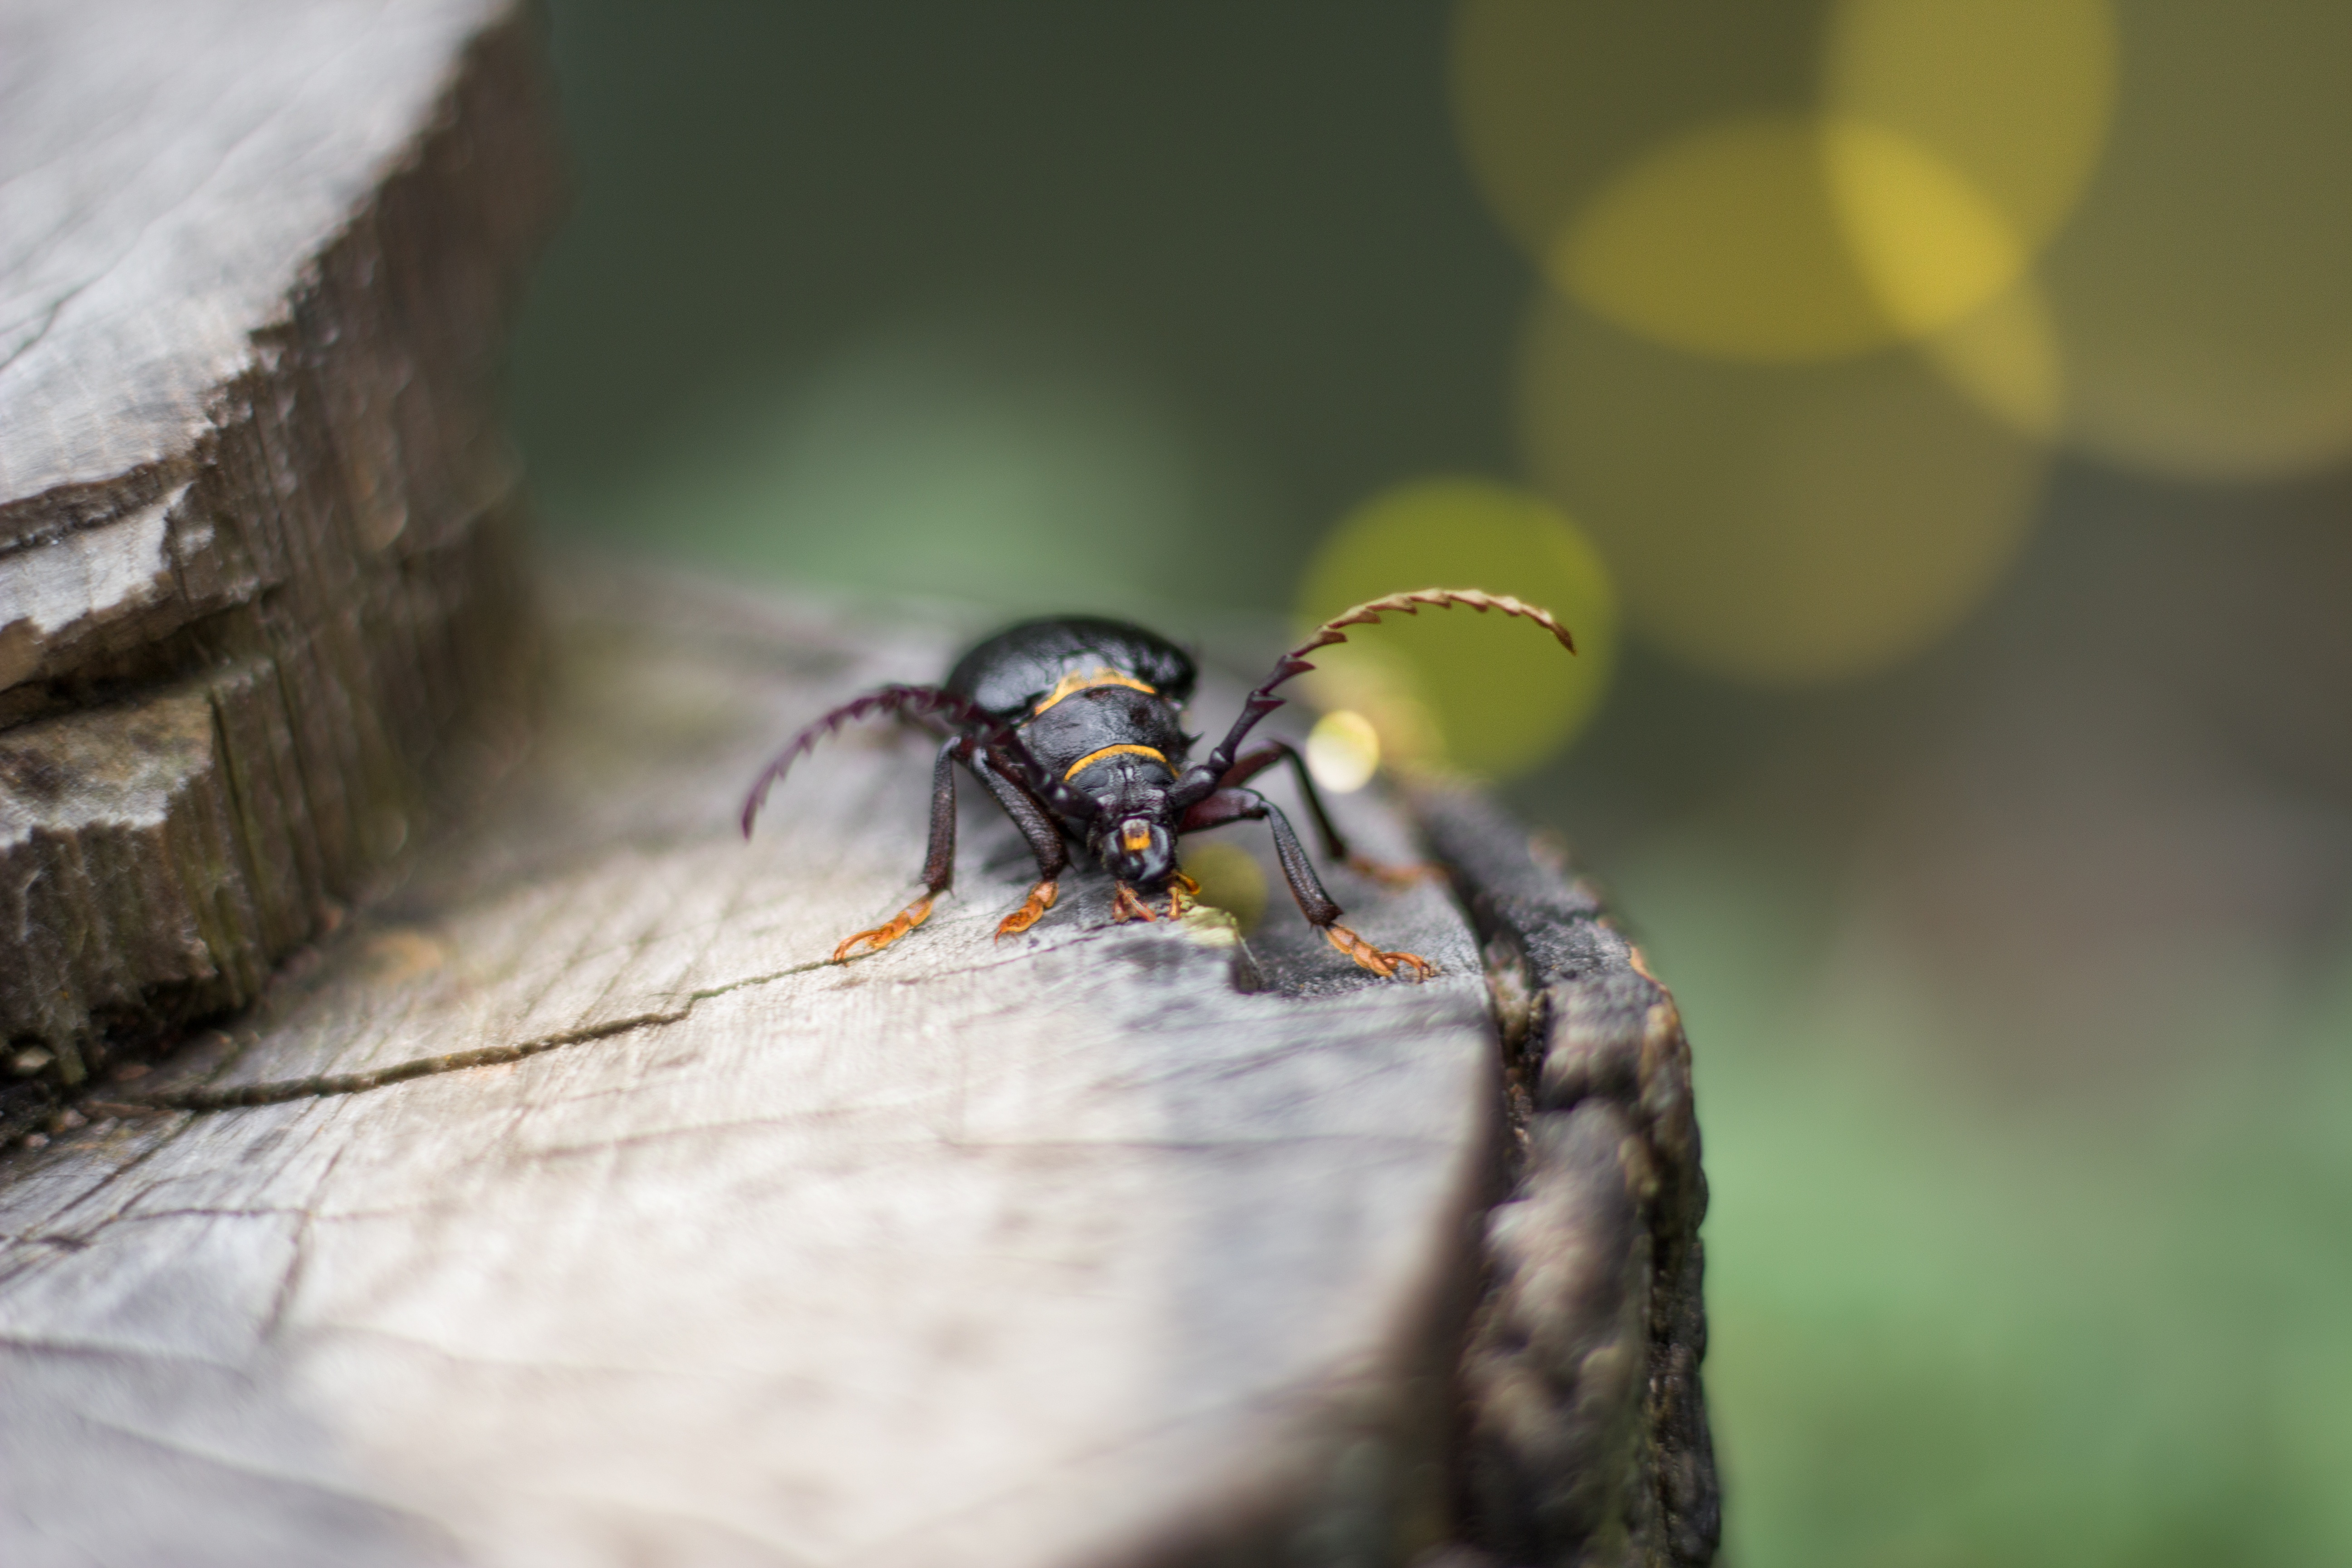
nature, photography, fly, wildlife, green, insect, fauna, invertebrate, close up, wasp, pest, macro photography, arthropod, membrane winged insect